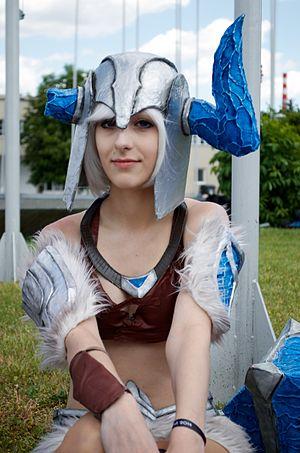
League of Legends, anciennement nommé League of Legends: Clash of Fates est un jeu vidéo de type arène de bataille en ligne gratuit développé et édité par Riot Games sur Windows et Mac OS X.